Leigh Steinberg

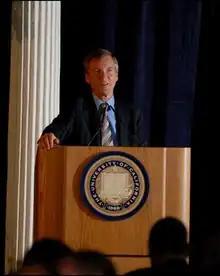
Steinberg speaking at UC Berkeley

Leigh William Steinberg (born March 27, 1949) is an American sports agent, philanthropist, and author. During his 50-year career, Steinberg has represented over 300 professional athletes in football, baseball, basketball, boxing, and Olympic sports. He has represented the No. 1 overall pick in the NFL draft a record eight times. Steinberg is often credited as the real-life inspiration for the sports agent in Cameron Crowe's film "Jerry Maguire" in 1996.